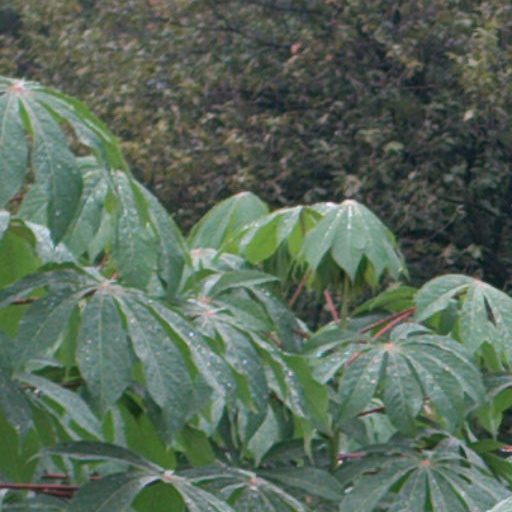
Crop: cassava